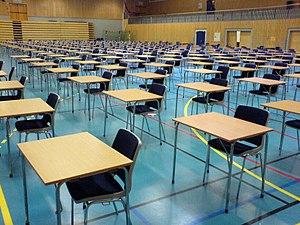
Le commentaire littéraire est un des deux sujets proposés à l'écrit de l'épreuve anticipée de français de l'examen du baccalauréat en France, avec la dissertation, l'exercice d'invention ayant été supprimé à cause de la réforme du bac. L'exercice est également pratiqué, dans une dimension davantage stylistique cependant, lors du cursus littéraire en université.